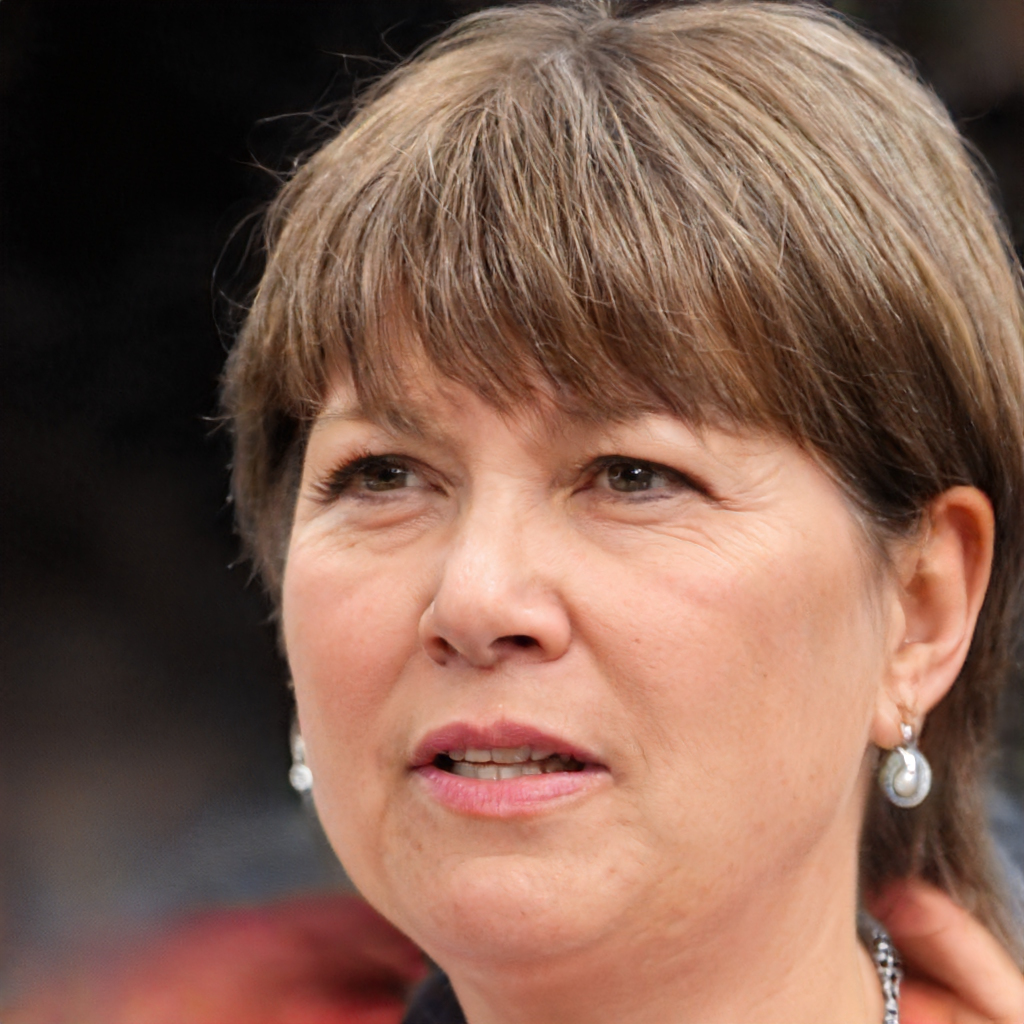
Gender: Female